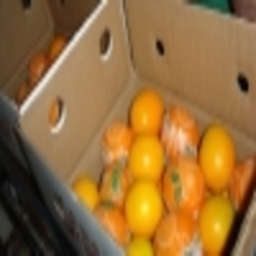
Label: Orange